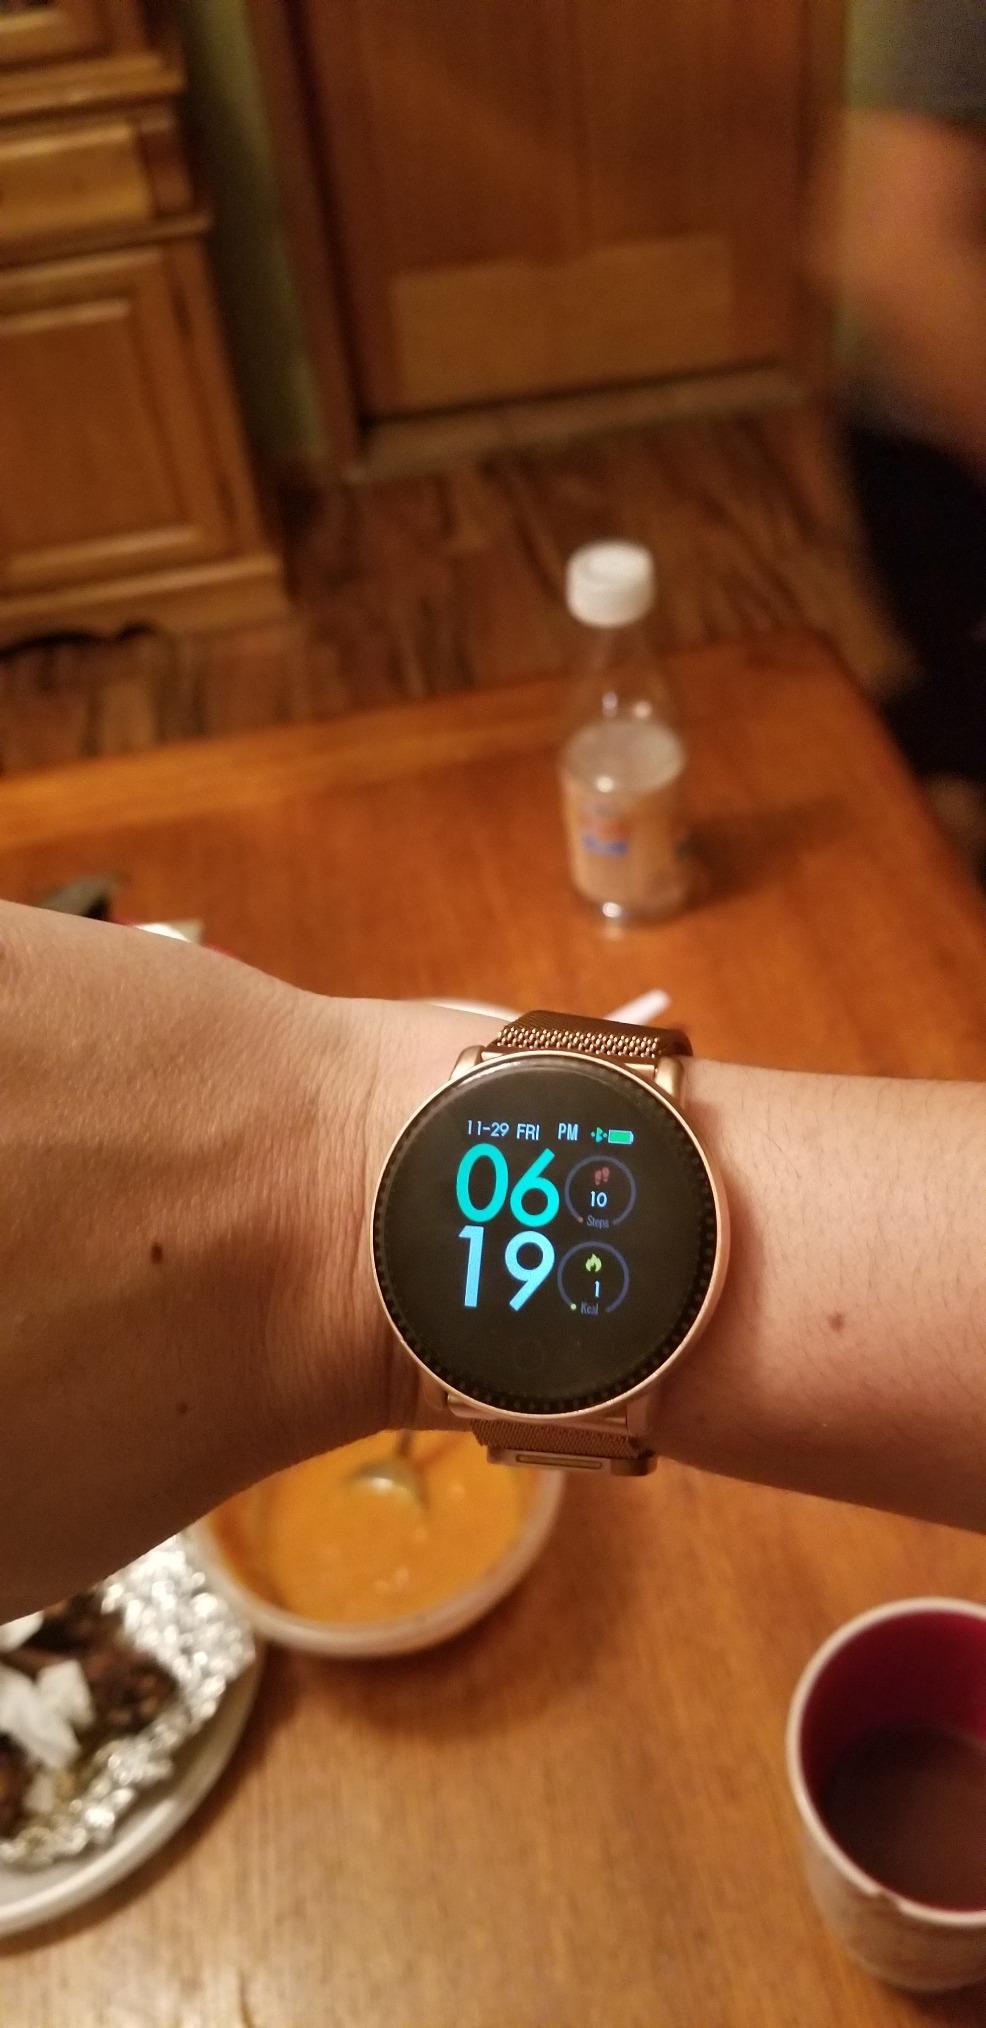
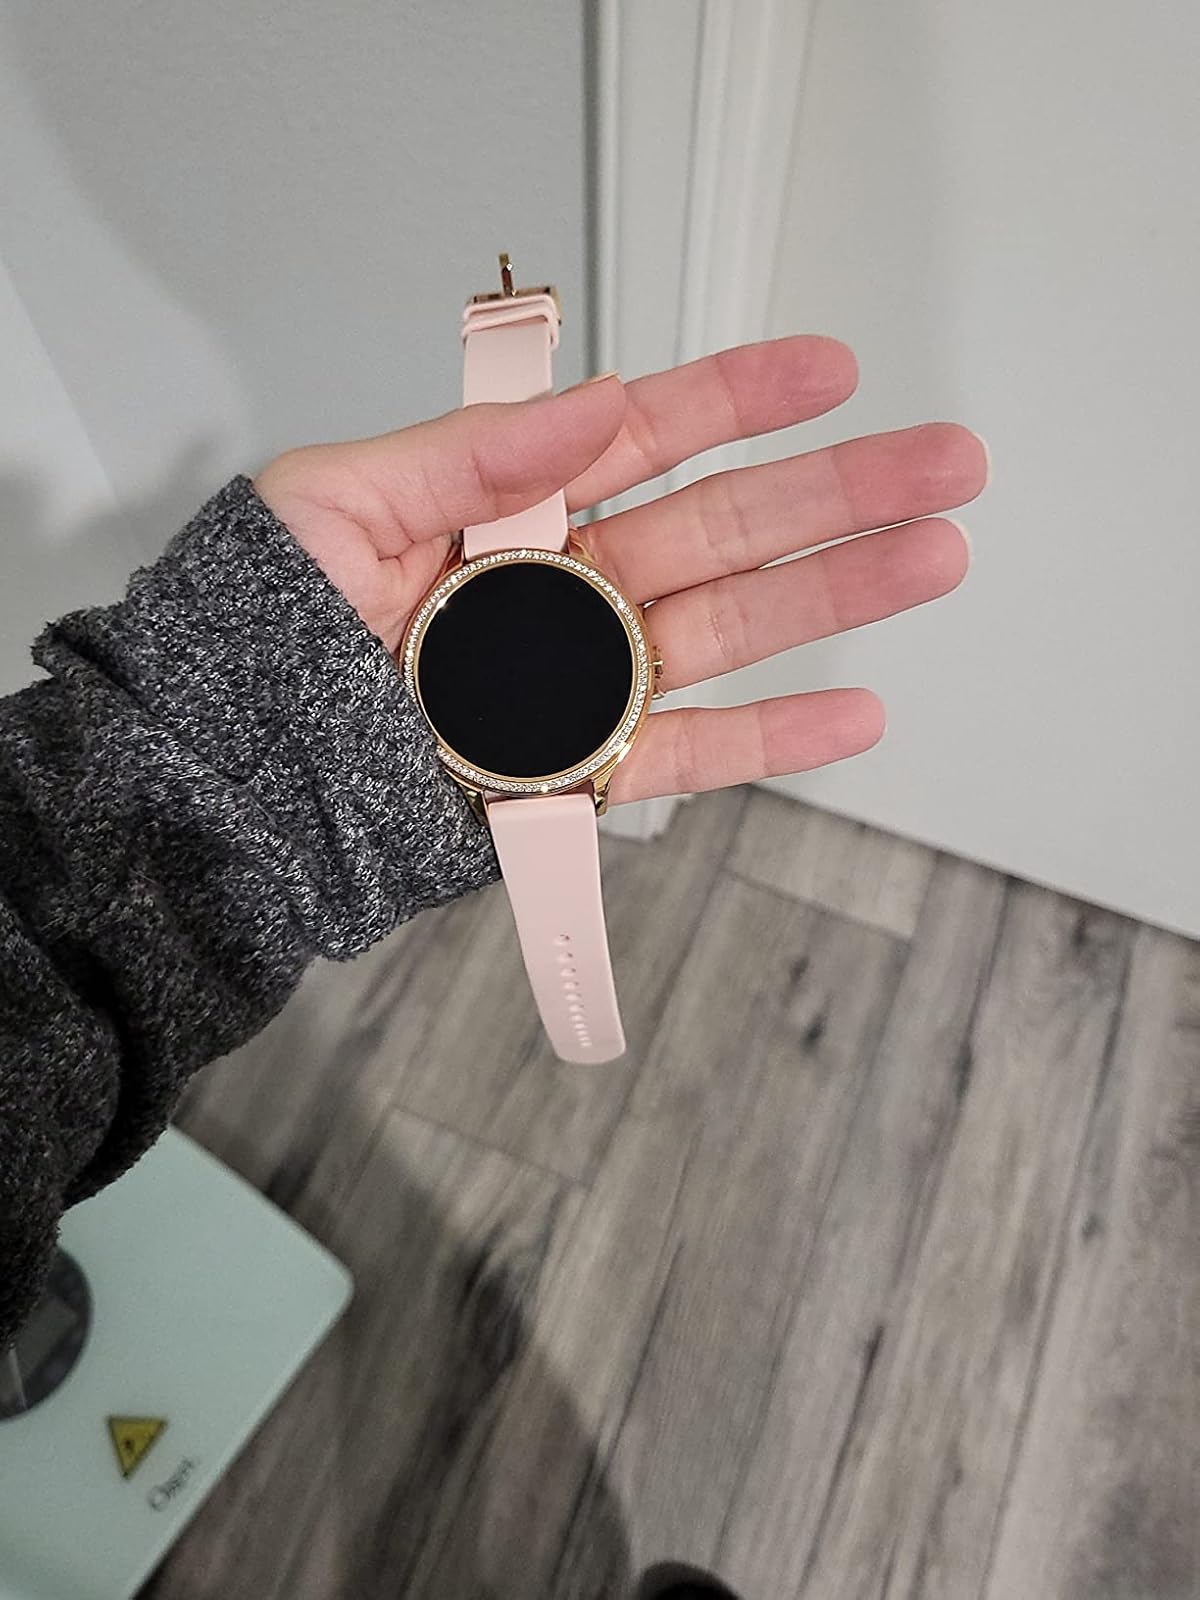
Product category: smartwatch
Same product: no